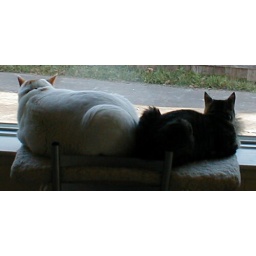
They love the cat perch to see squirrels and birds in the air conditioned home!